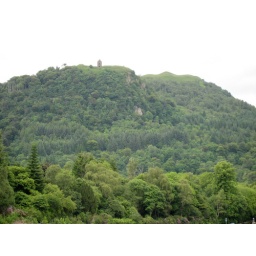
Folly tower on hill near Inveraray